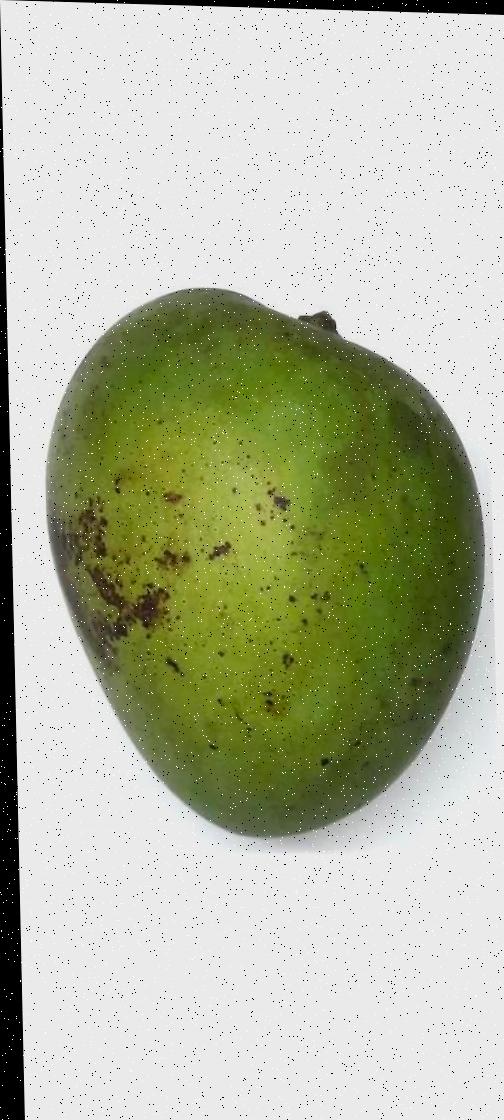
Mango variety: Harivanga